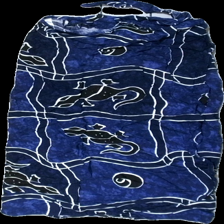
View: back
Type: Skirt
Category: Ladies
Brand: Not in the list
Brand text on label: One Time by Chapmagne
Colors: Blue, Black, White
Material: 100% viscose
Pattern: Animal print
Cut: Regular
Season: Summer
Price range: <50
Recommended usage: Recycle